East India

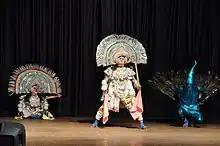
Chhau Dance

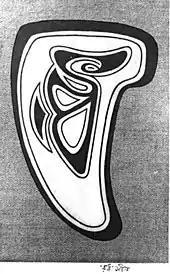
Black-and-white close-up photograph of a piece of wood boldly painted in unmixed solid strokes of black and white in a stylised semblance to "ro" and "tho" from the Bengali syllabary.

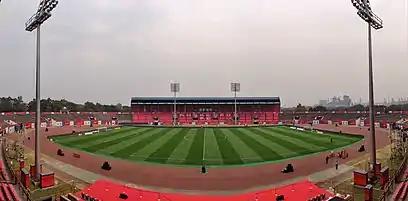
J.R.D Tata Stadium at Jamshedpur

The region lies in the humid-subtropical zone, and experiences hot summers from March to June, the monsoon from July to October and mild winters from November to February. The interior states have a drier climate and slightly more extreme climate, especially during the winters and summers, but the whole region receives heavy, sustained rainfall during the monsoon months. Snowfall occurs in the extreme northern regions of West Bengal and Daringbadi in Odisha